La corona (Gluck)

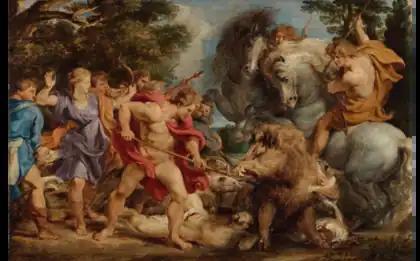
Rubens's depiction of Meleager killing the Calydonian boar, the central point of the opera. Meleager's beloved, the huntress Atalanta, stands behind him, bow in hand.

Princess Atalanta decides to help the inhabitants of Kalydon to be free from the Calydonian wild boar that haunts the city. However, she hesitates as her sister and a friend want to come along. Prince Meleagro does not want women to be exposed to danger. Atalanta enters the forest and wounds the wild boar so that Meleagro can kill it. He gives her the credit but she insists on his having it. In the end, they decide to give the honour to the hunting goddess Diana.